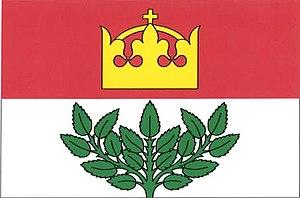
Zachrašťany est une commune du district de Hradec Králové, dans la région de Hradec Králové, en République tchèque. Sa population s'élevait à 235 habitants en 2017.